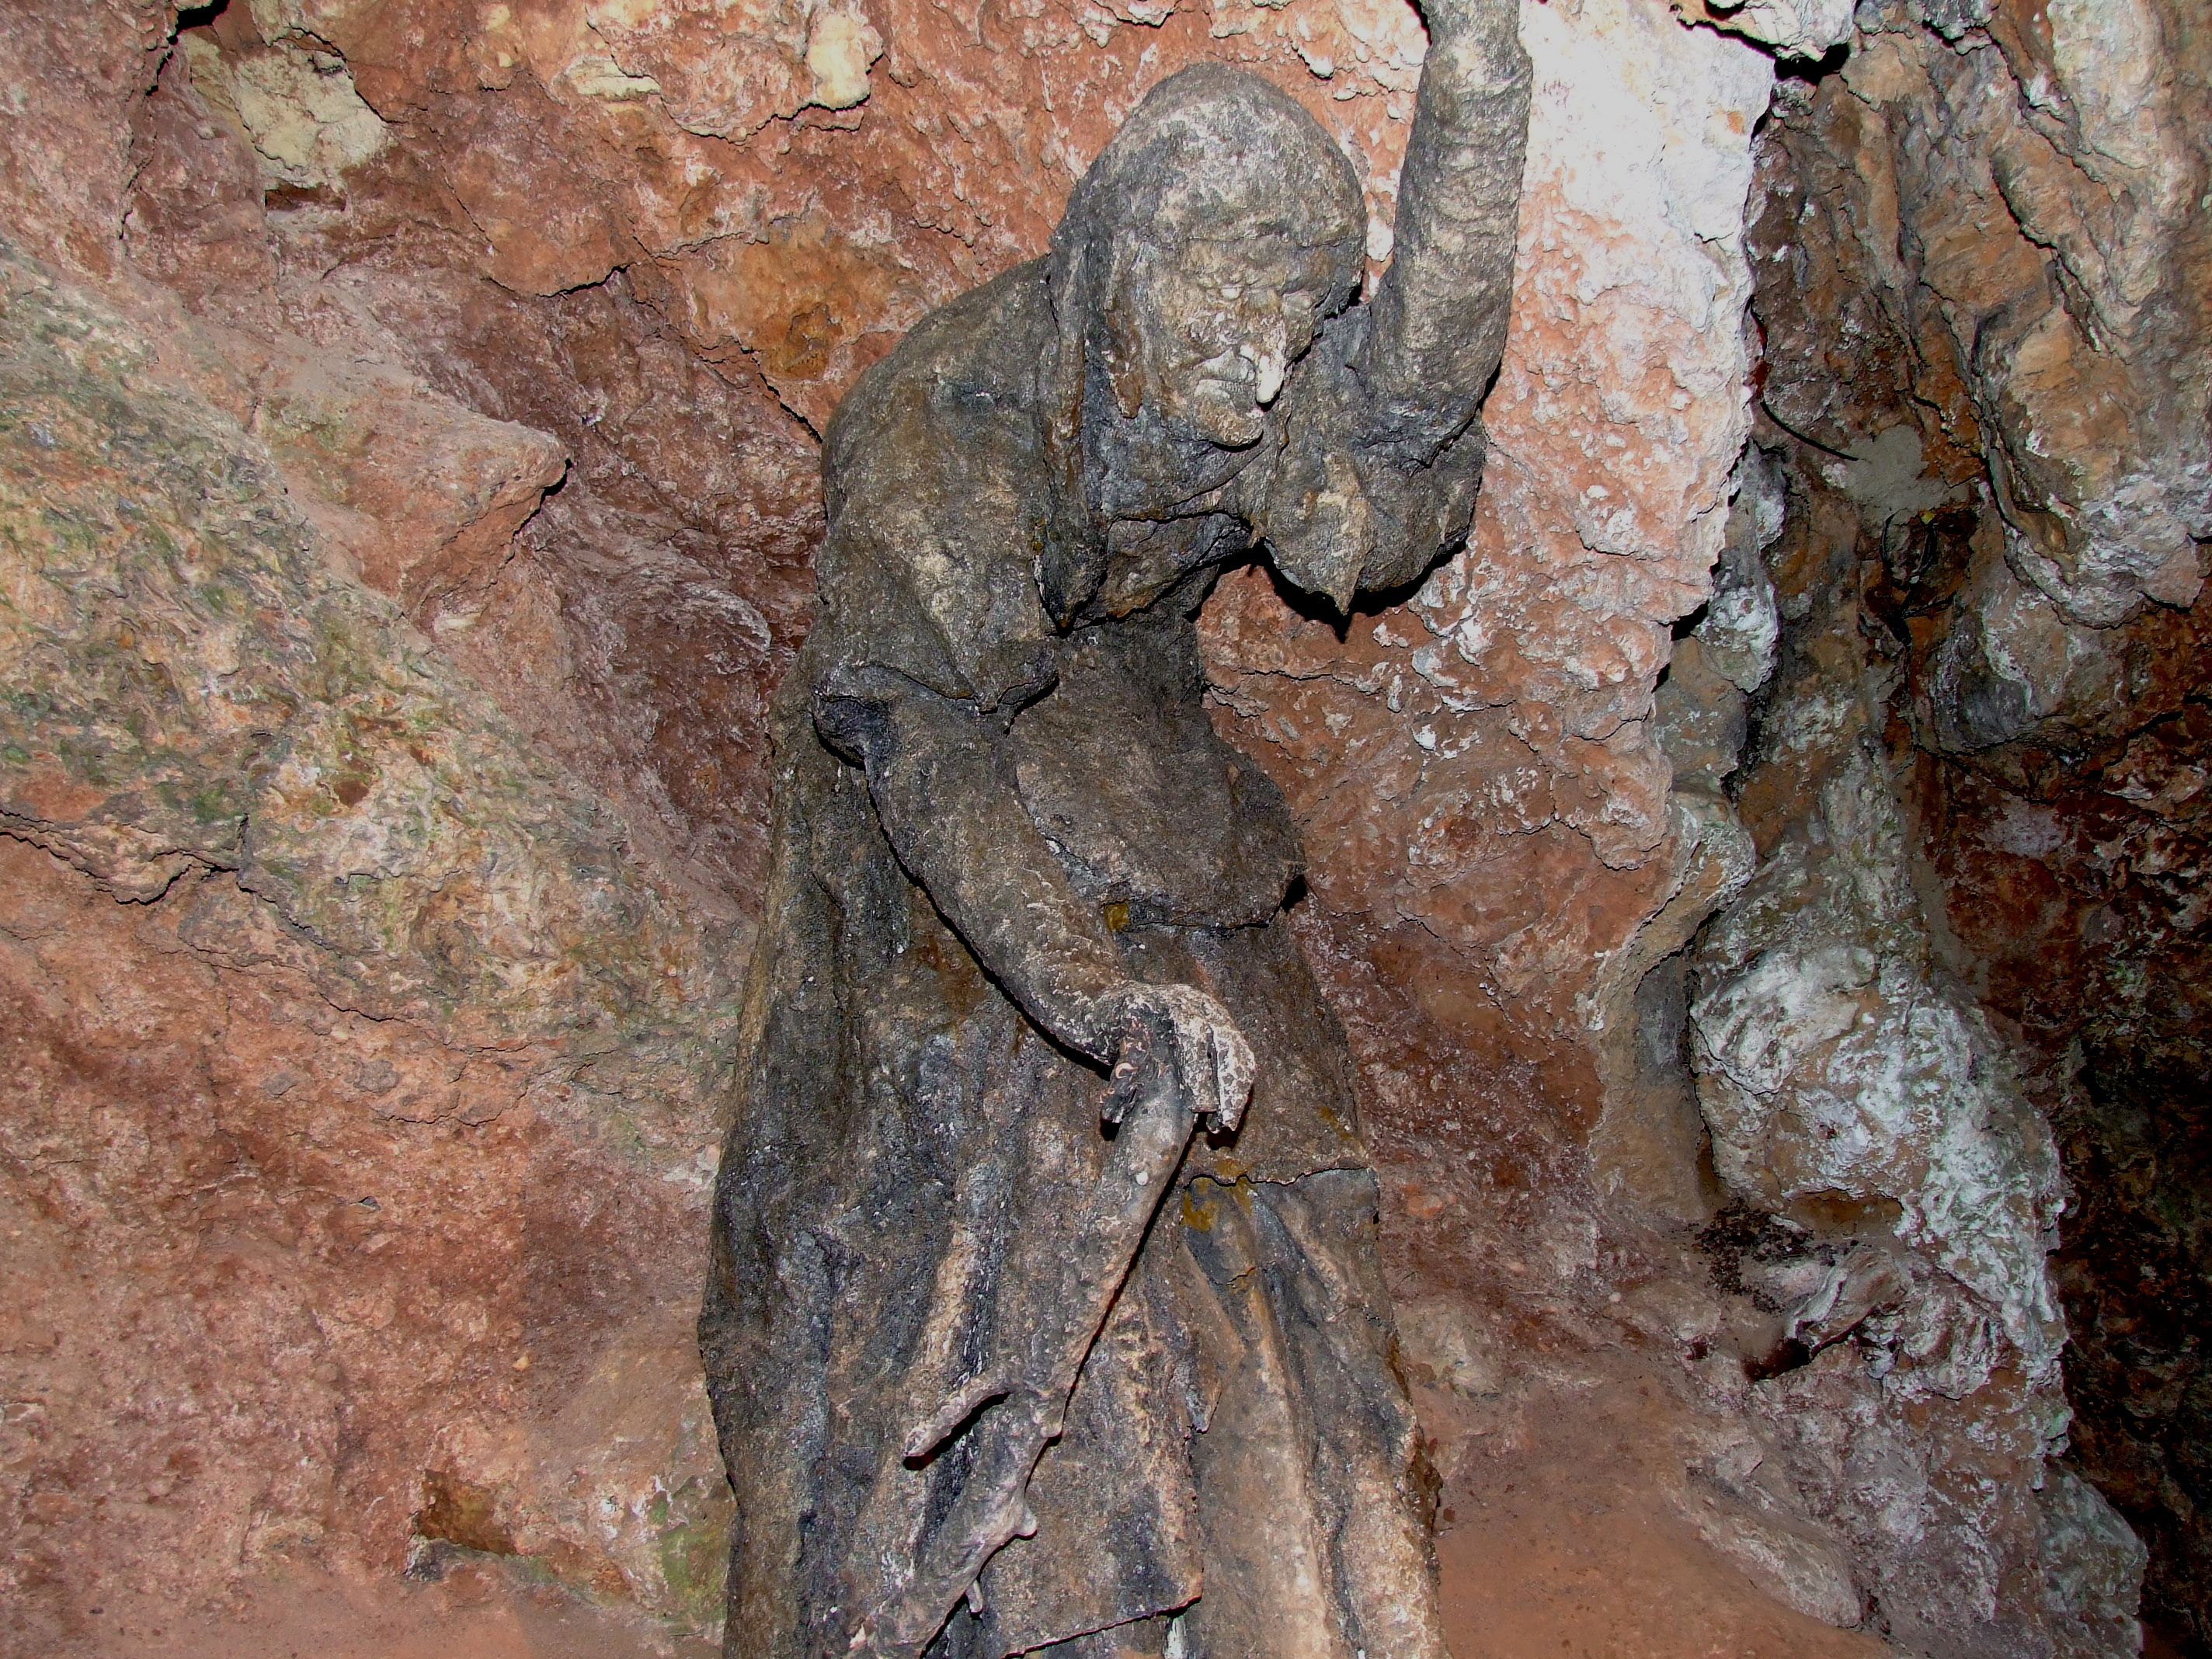
rock, formation, cave, geology, caving, ancient history